Demba Ba

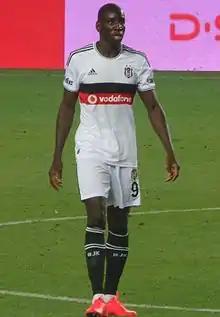
Ba with Beşiktaş in 2014

Demba Ba (born 25 May 1985) is a former professional footballer who played as a striker. He serves as the chairman of National Independent Soccer Association side Albion San Diego.